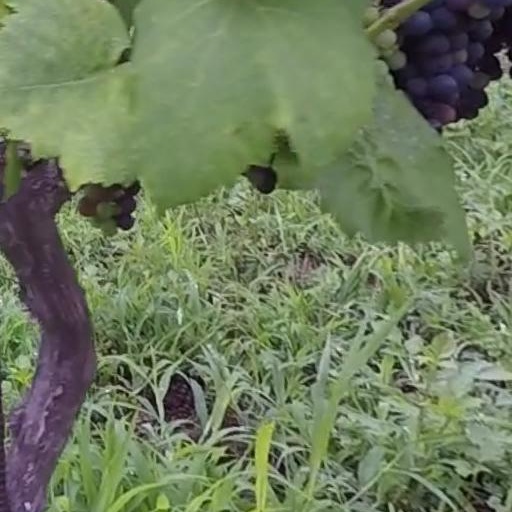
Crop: grape